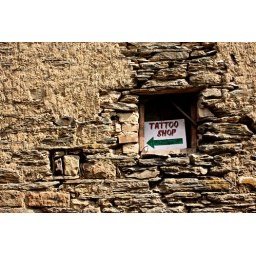
On a wall near the Bhagsunag Temple high up the road from Mcleodganji.